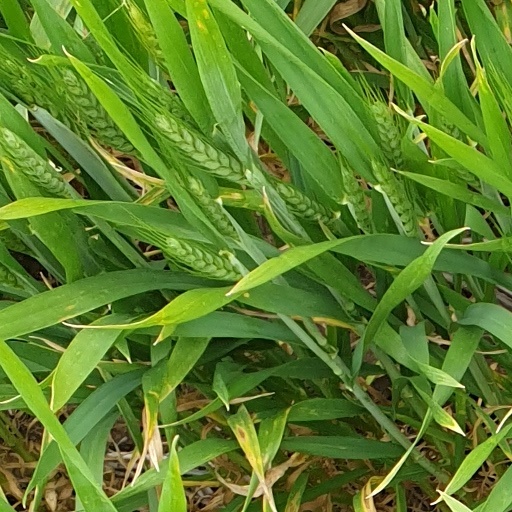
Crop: wheat